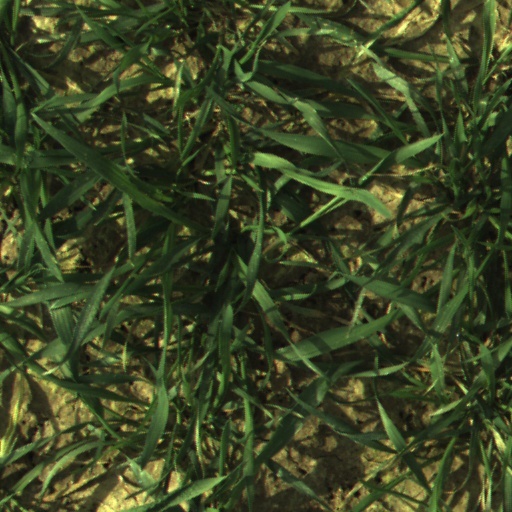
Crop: wheat